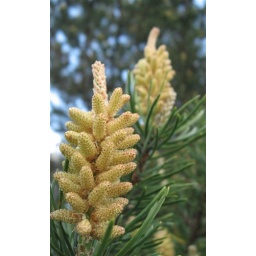
pine tree in the yard..almost look like little ears of corn to meMay 2007